Church murals in Sweden

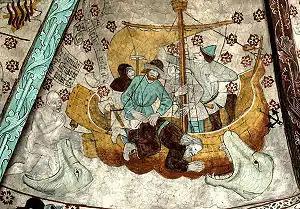
Jonah being thrown in the sea, late 15th-century mural by Albertus Pictor in Härkeberga Church. Most church murals in Sweden are from this time, and Albertus Pictor the most well-known artist of the time.

Church murals or church wall paintings are mostly medieval paintings found in several Swedish churches. They usually adorn the vaults or walls of the buildings. In Swedish they are sometimes referred to as "kalkmålningar", literally "lime paintings", since they were often painted using lime as the binding medium for the paint. The earliest church murals in Sweden date from the first decades of the 12th century and are Romanesque in style. The majority of these are found in the southern part of Sweden, where they were commissioned by members of the royalty and nobility of the time. They all have certain iconographic similarities, and for the most part, show stylistic influences from contemporary art in what is now Germany. While it is assumed that the artists who painted the murals were well-educated, and the first of them foreigners, virtually nothing is known about their identities. Around 1250, there was a stylistic shift towards Gothic that saw lighter and more airy compositions and the rising popularity of Marian and Christian mystic motifs. Early and High Gothic murals are preserved, especially on the island of Gotland, where many new churches were built at the time, and in Scania, where many older churches were equipped with new vaults which were then decorated. The earliest known names of the artists date from this time.